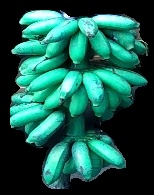
Variety: rasbale
Grade: grade3